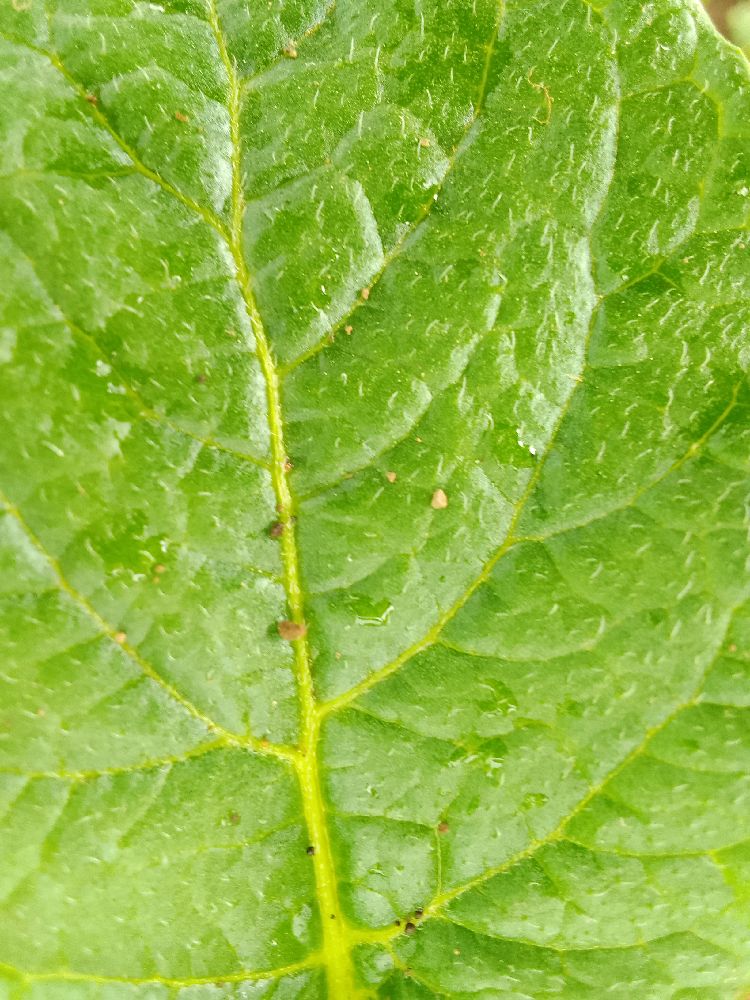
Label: Healthy